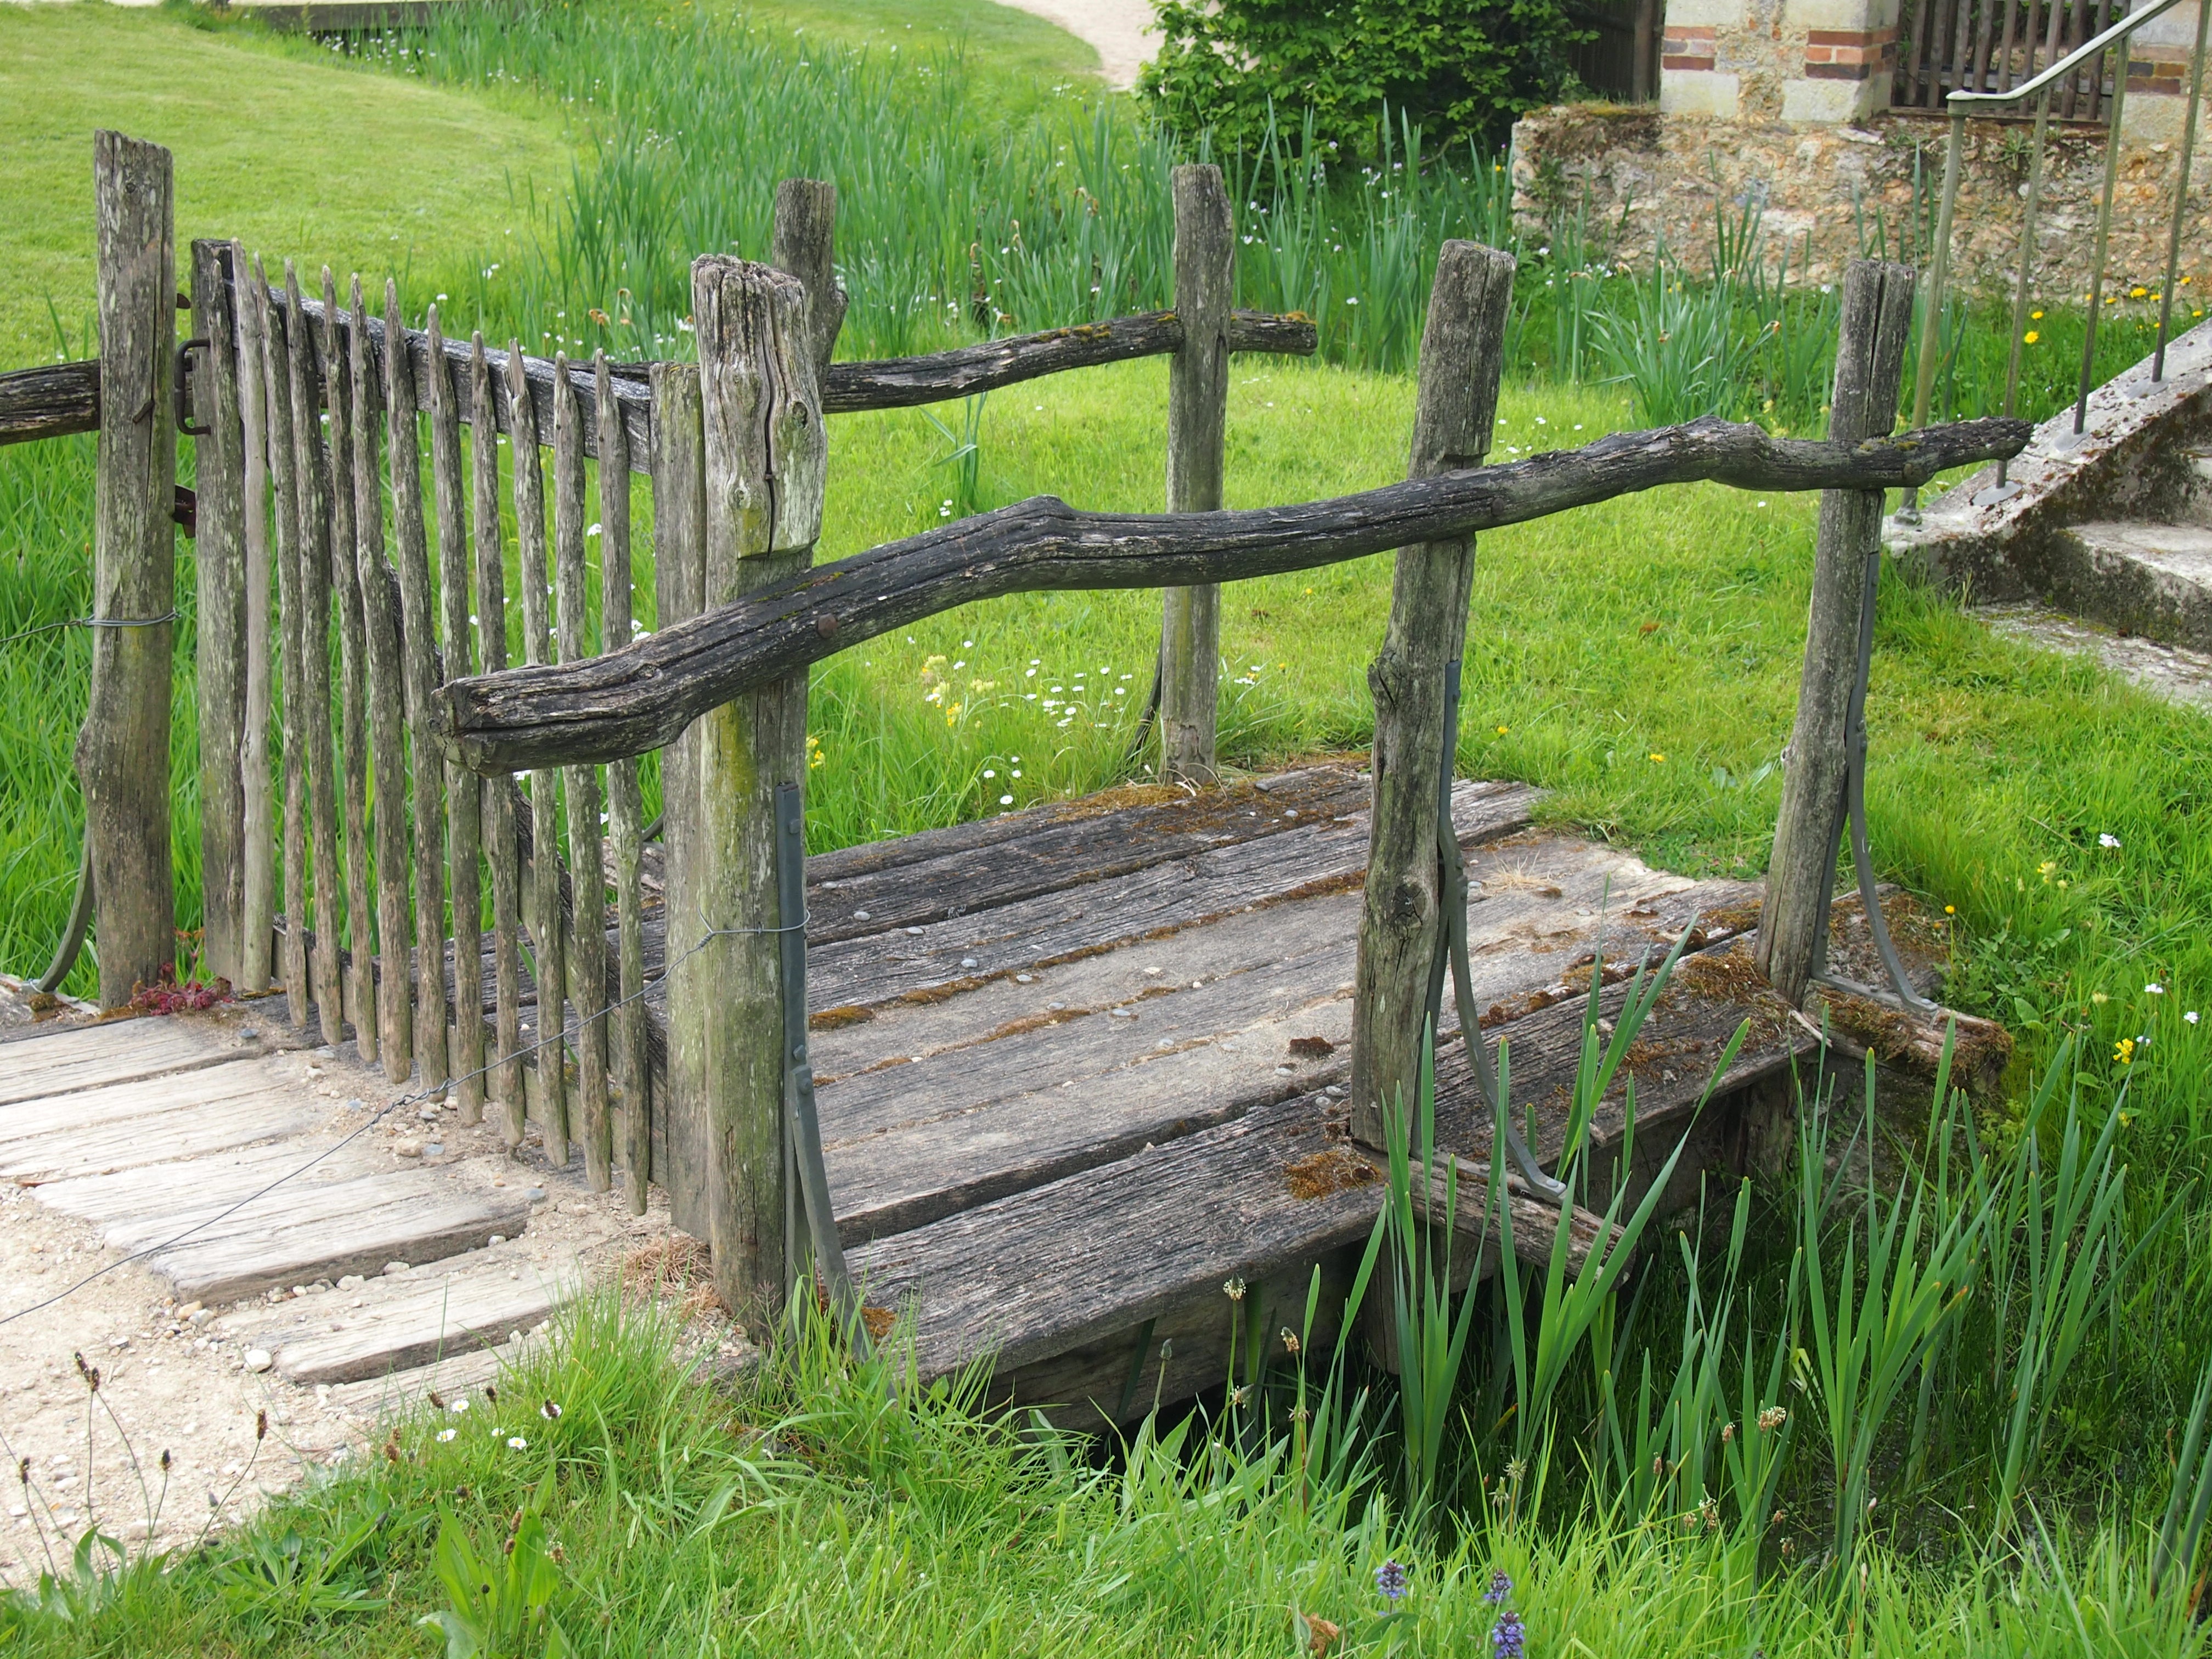
grass, fence, wood, bridge, paris, walkway, park, backyard, garden, wetland, versailles, woodland, yard, marie antoinette, outdoor structure, home fencing